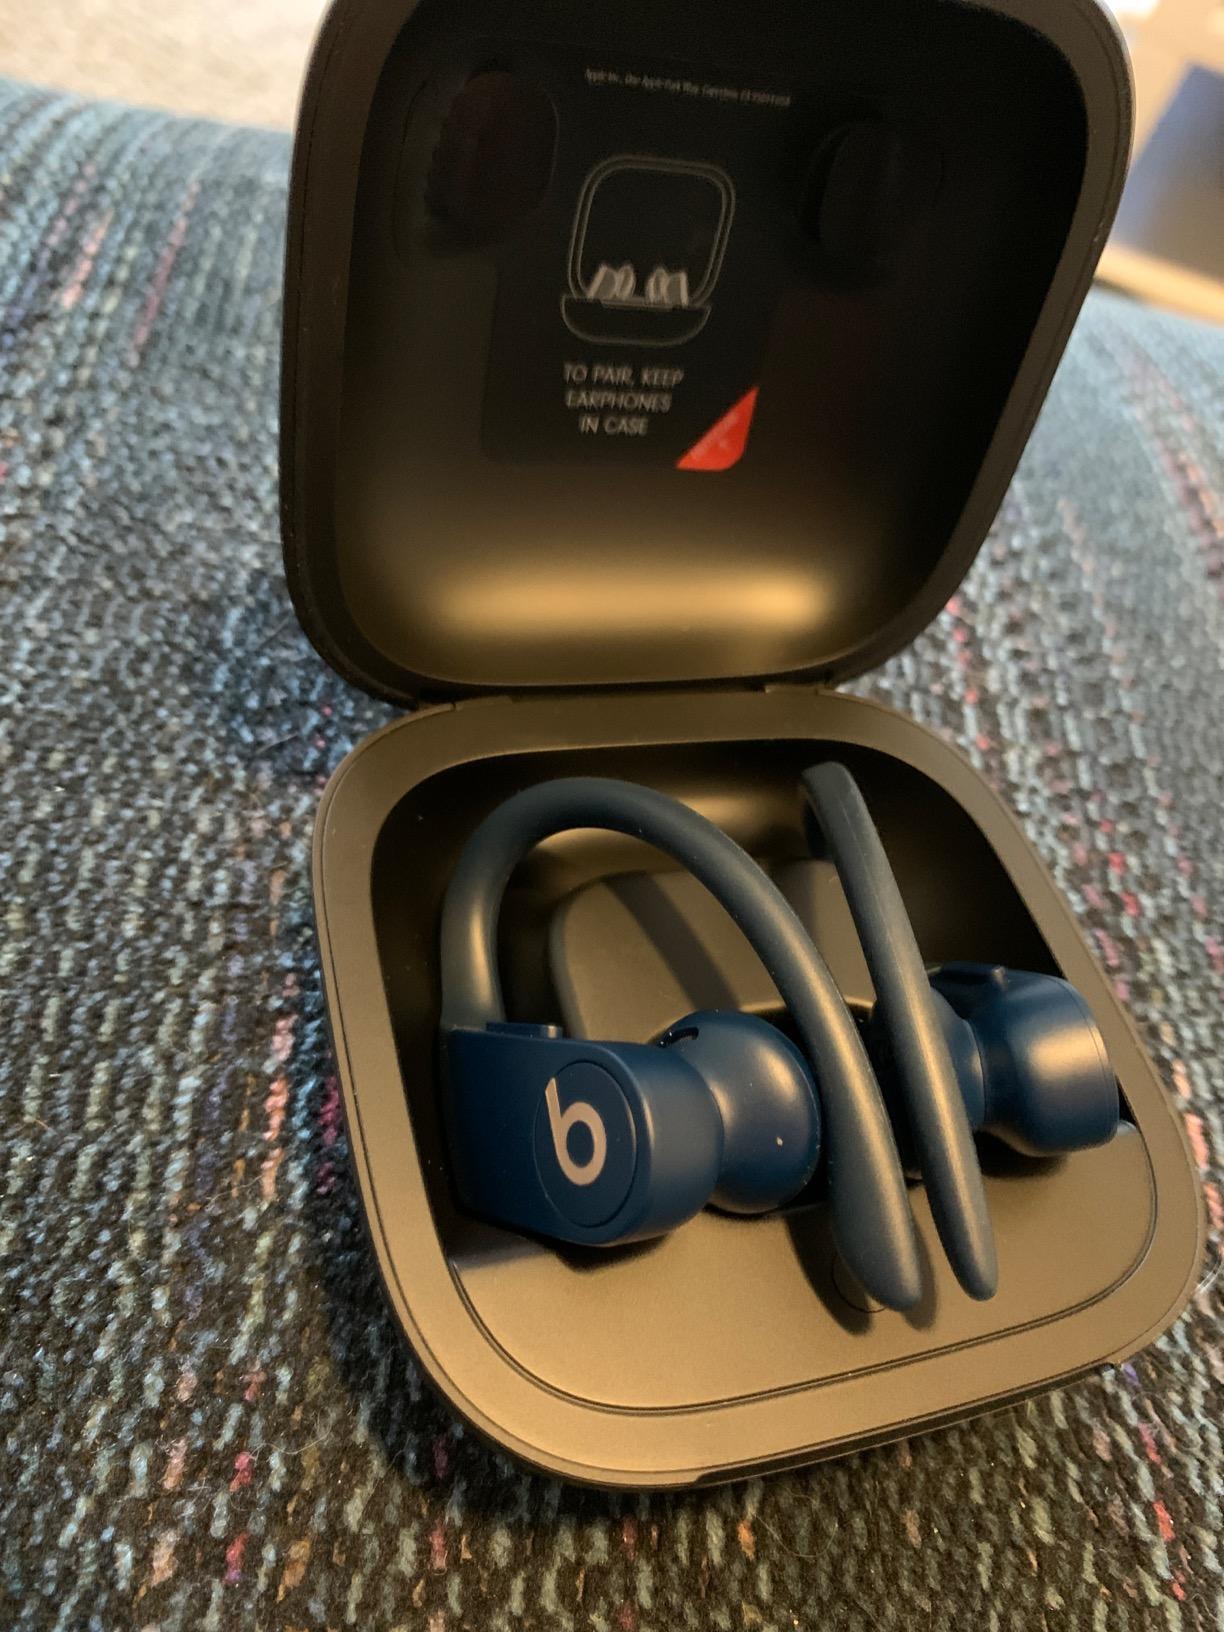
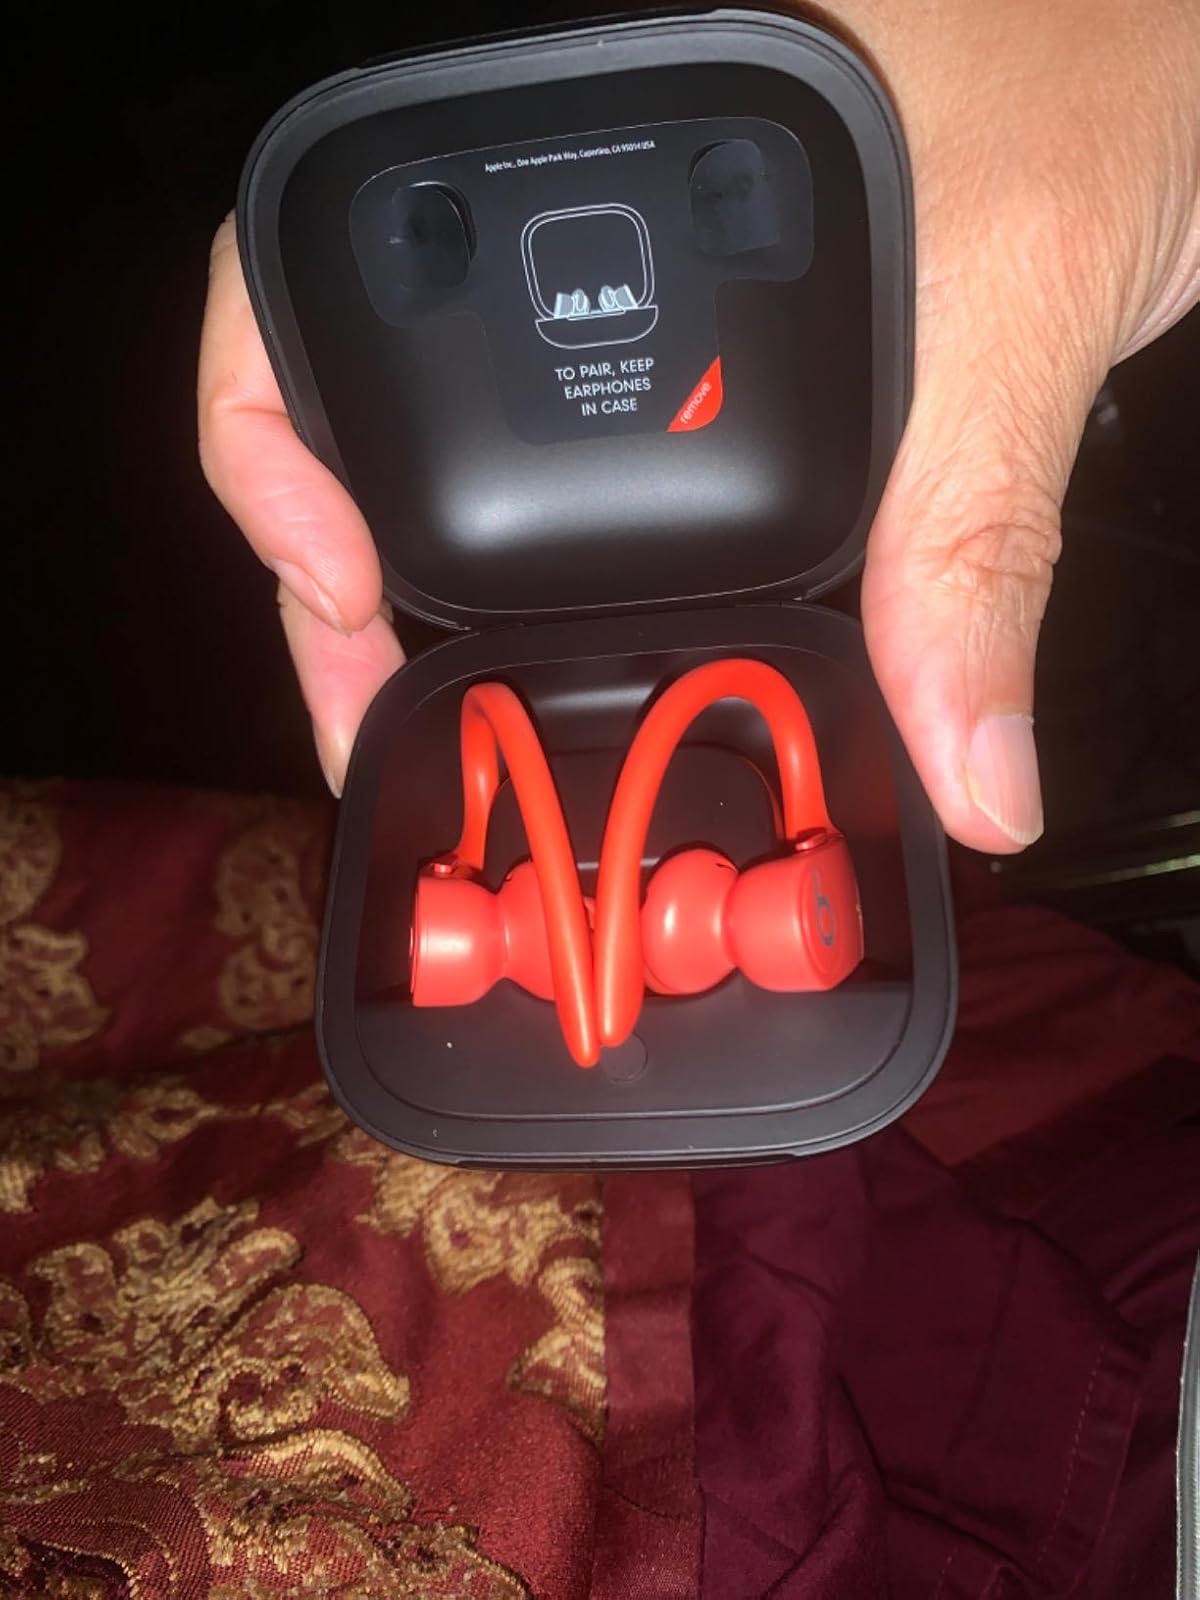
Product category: earbuds
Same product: no